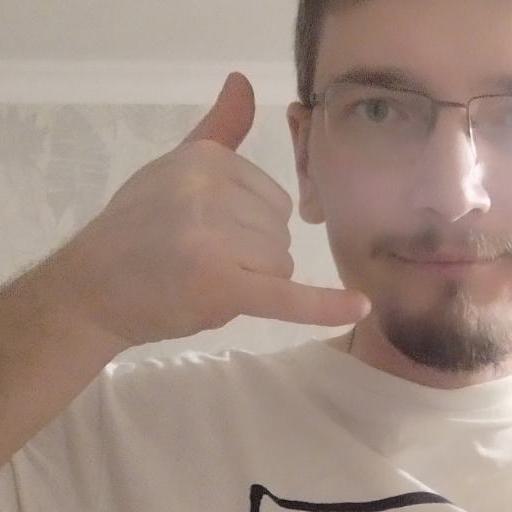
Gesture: call